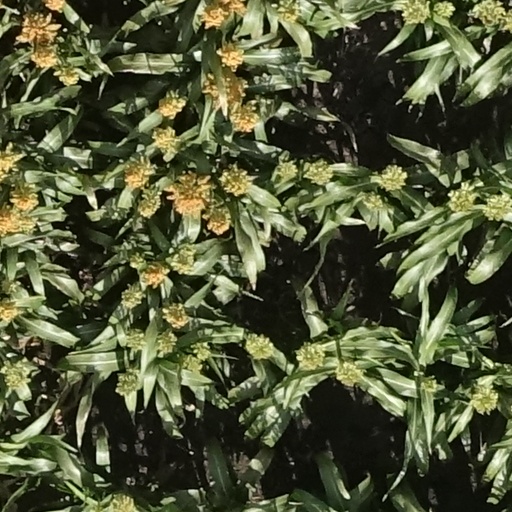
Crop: sorghum